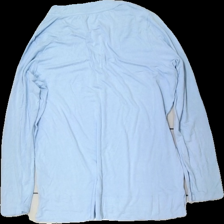
View: back
Type: Top
Category: Ladies
Brand: Not in the list
Brand text on label: Esmara
Colors: Blue
Material: 76% Viscose 24% Nylon
Cut: Regular, V-collar
Size: XL
Price range: 50-100
Recommended usage: Reuse
Description: blue yop